Ferdinand Olivier

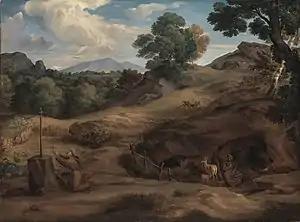
Southern Landscape with Hermits

Olivier was born in Dessau on 1 April 1785, to a family of Swiss-French descent. He began his artistic education in 1801 by taking drawing lessons from Carl Wilhelm Kolbe, and also studied with the woodblock printers Christian Haldenwang and Johann Friedrich Unger. In 1804 he moved to Dresden with his brother Heinrich. There he studied with Jacob Wilhelm Mechau and Karl Ludwig Kaaz, copied old masters in the Gemäldegalerie, and got to know the artists Caspar David Friedrich and Philipp Otto Runge.